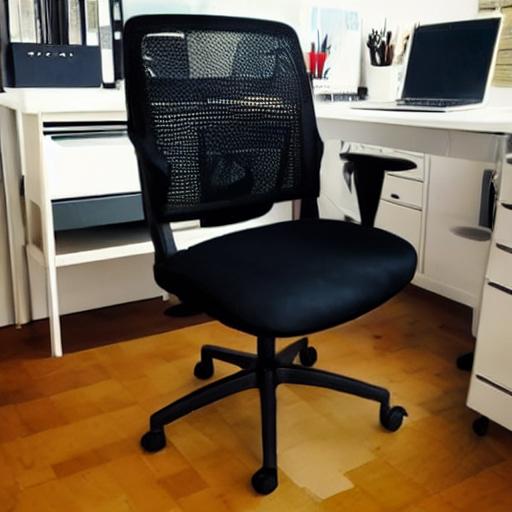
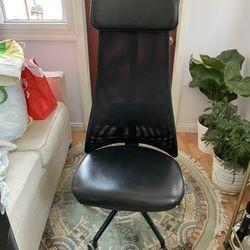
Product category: items_chair
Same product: no